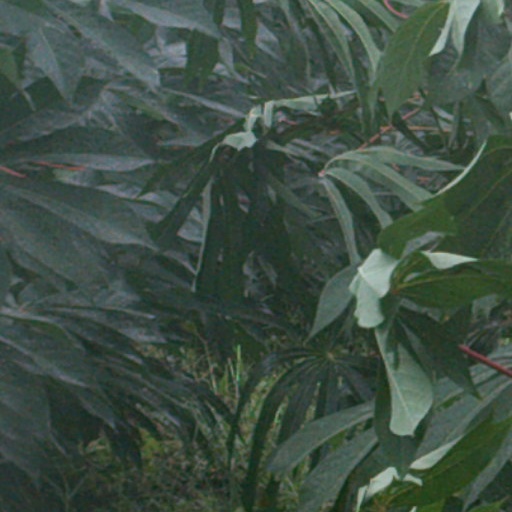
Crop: cassava